The Spirit of Romance

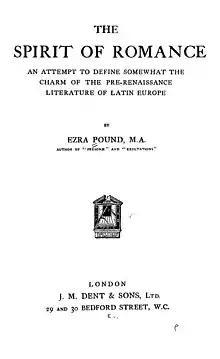
Title page, first edition

The Spirit of Romance is a 1910 book of literary criticism by the poet Ezra Pound. It is based on lectures he delivered at the Regent Street Polytechnic in London between 1908 and 1909 and deals with a variety of European literatures. As with Pound's later, unfinished poem "The Cantos", the book follows "a pattern, at once historical and atemporal, of cultural beginnings and rebeginnings".